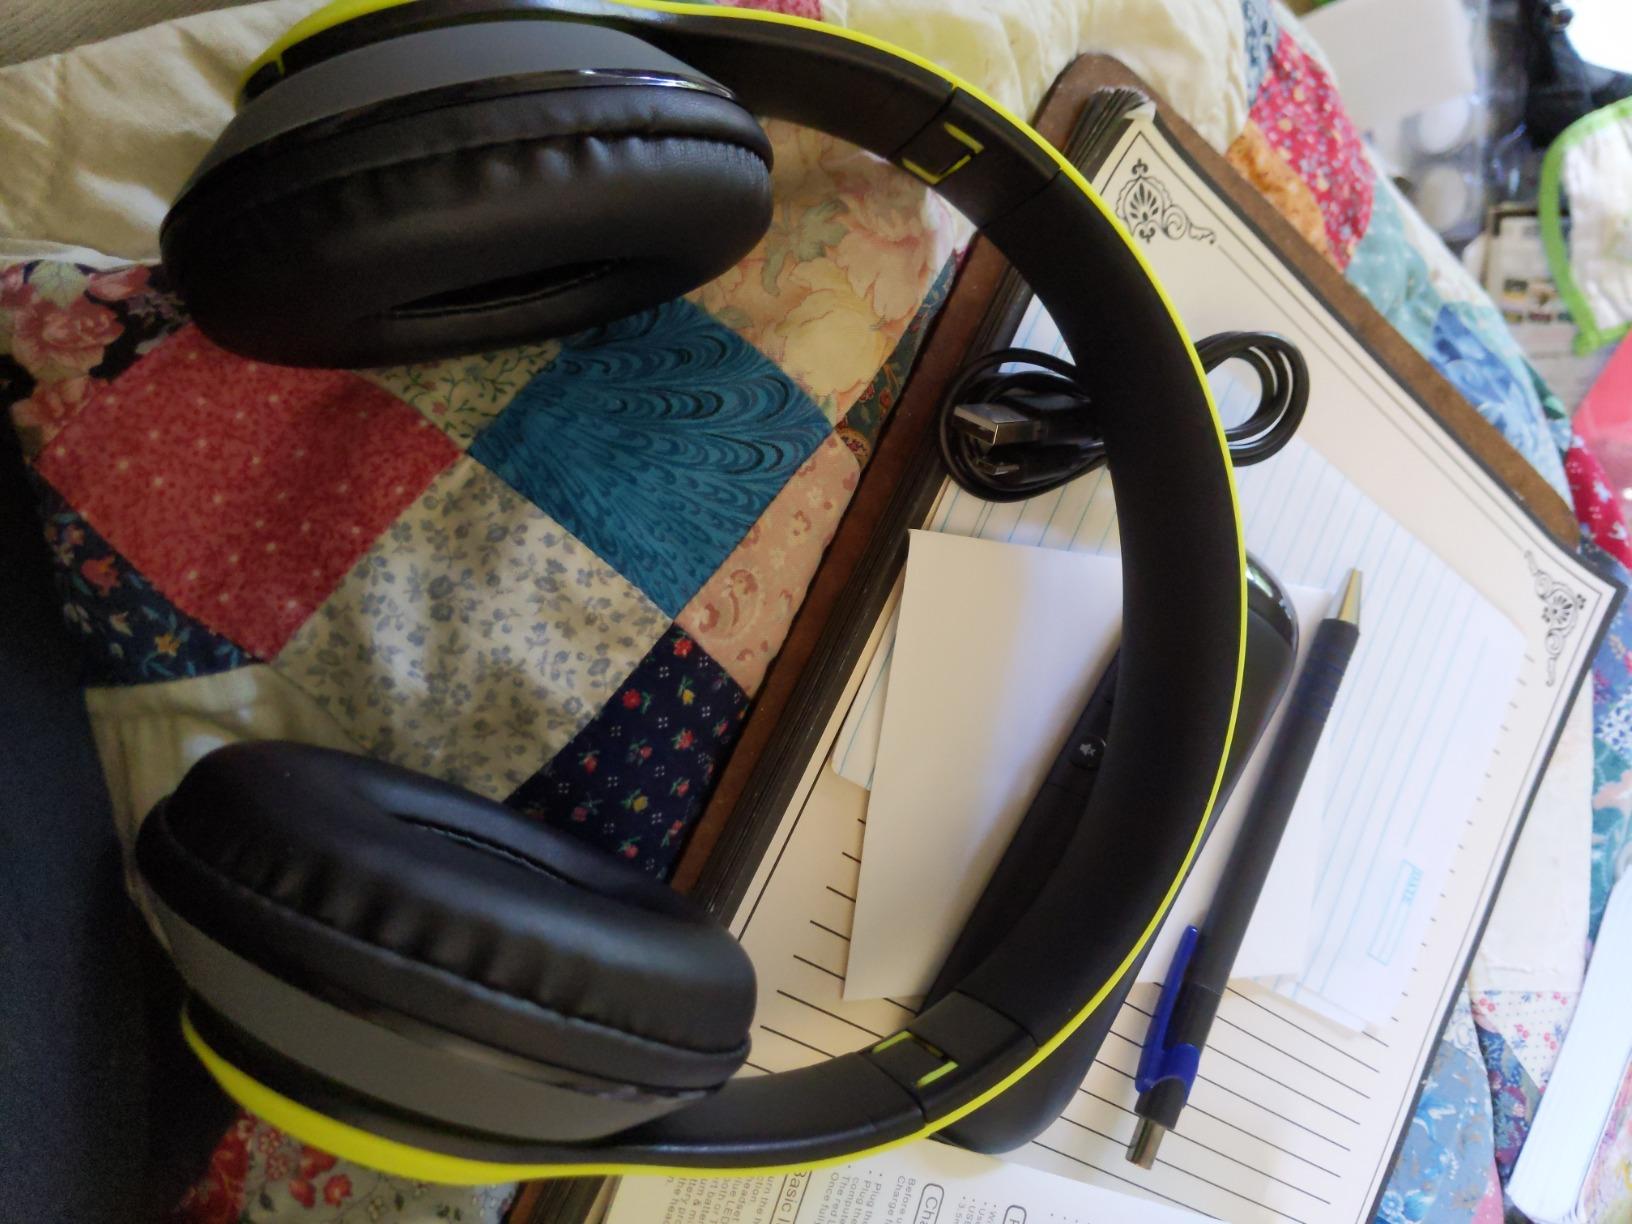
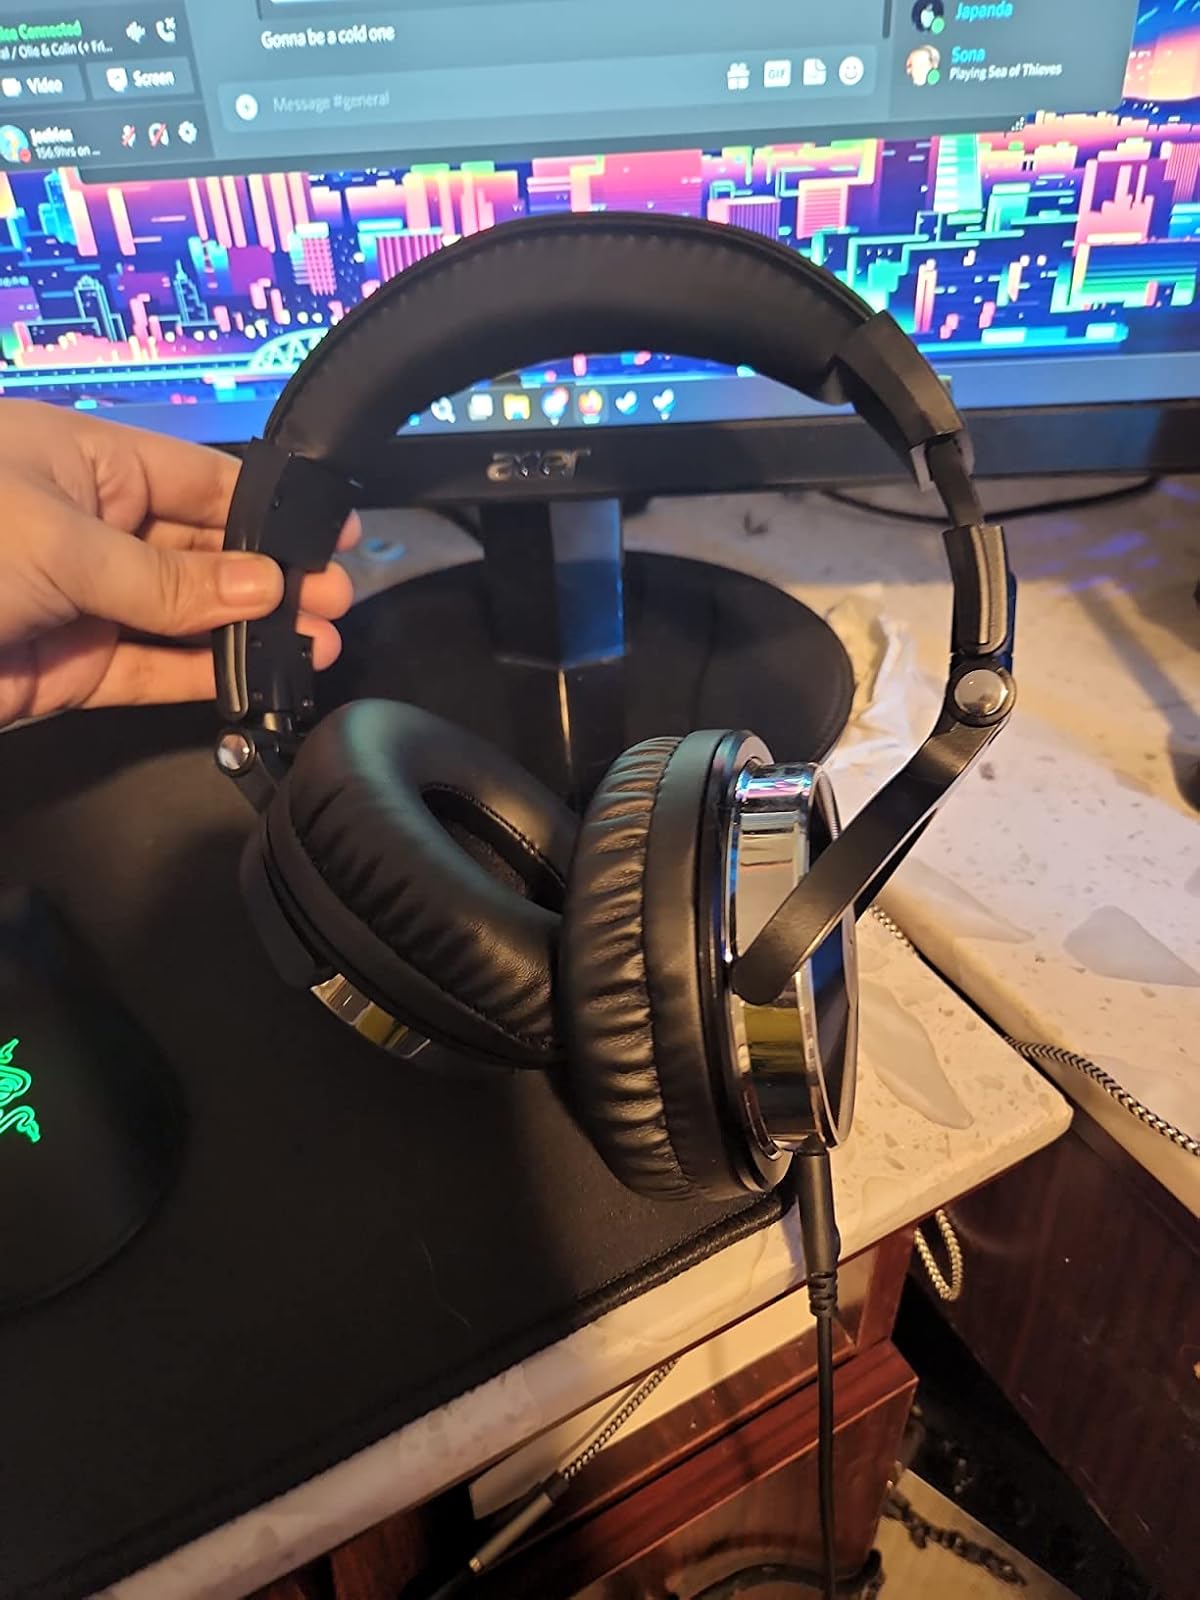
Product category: headphones
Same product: no